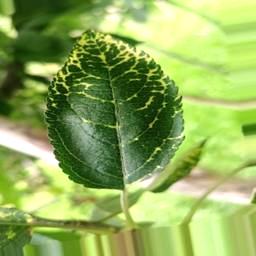
Label: Apple_Mosaic